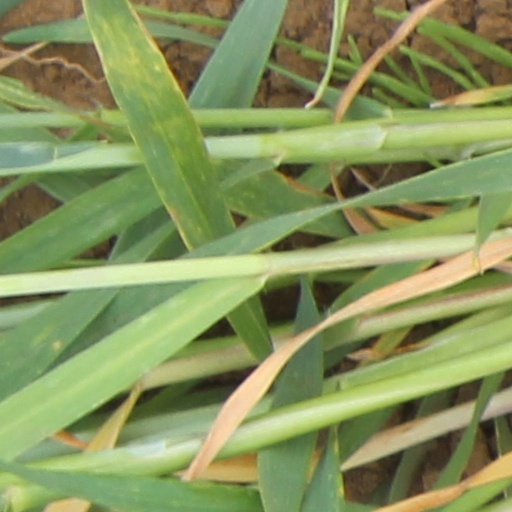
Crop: wheat